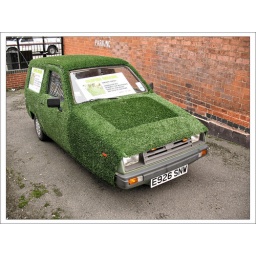
The future of green motoring spotted in Arnold, Nottingham!